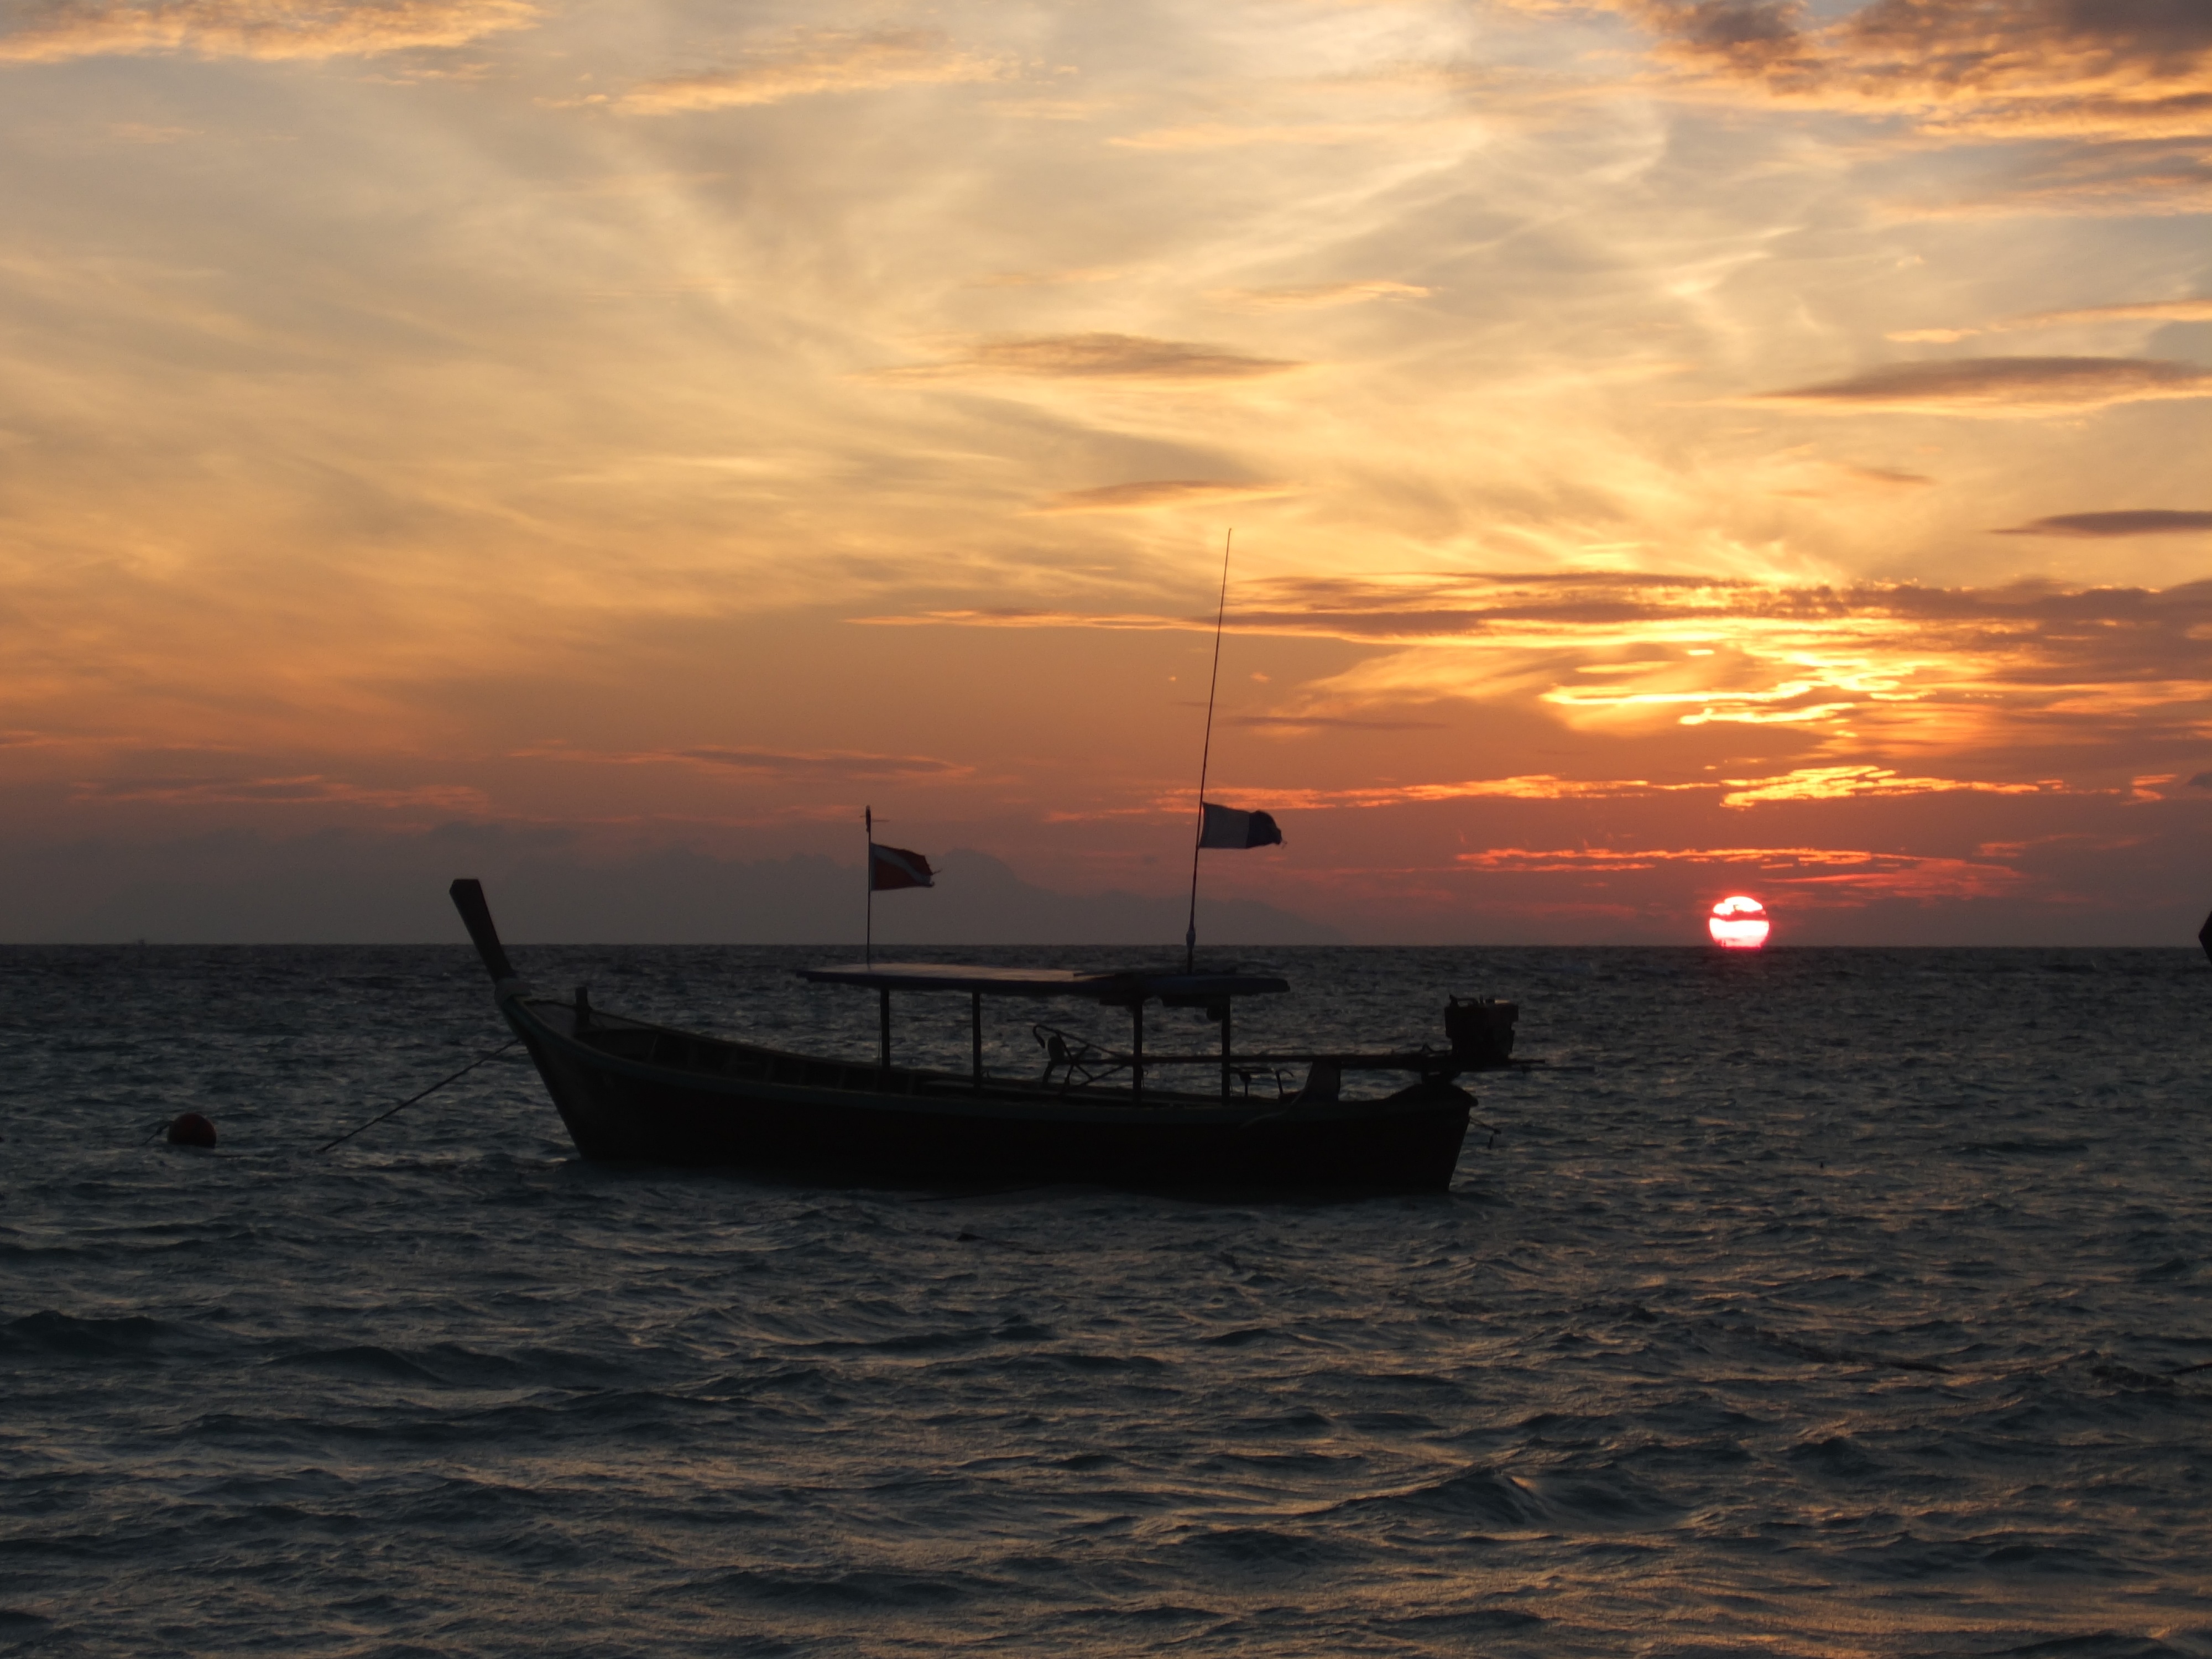
beach, sea, coast, ocean, horizon, cloud, sunrise, sunset, boat, morning, shore, wave, dawn, dusk, evening, vehicle, bay, afterglow